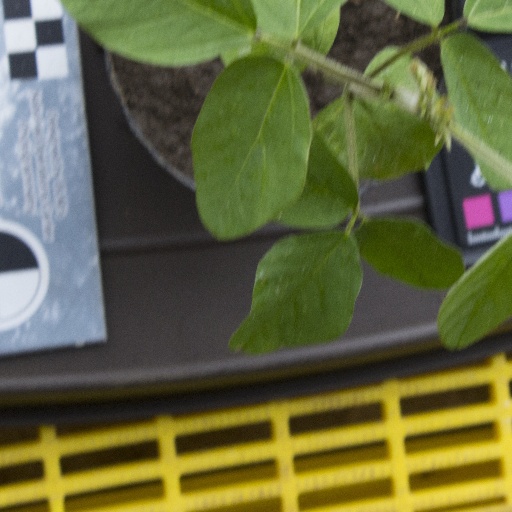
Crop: soybean